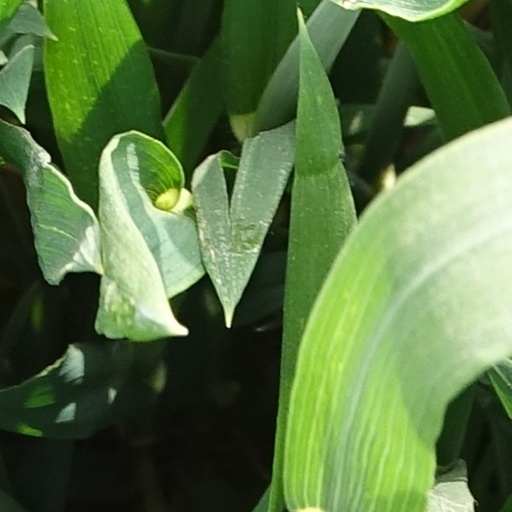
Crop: wheat